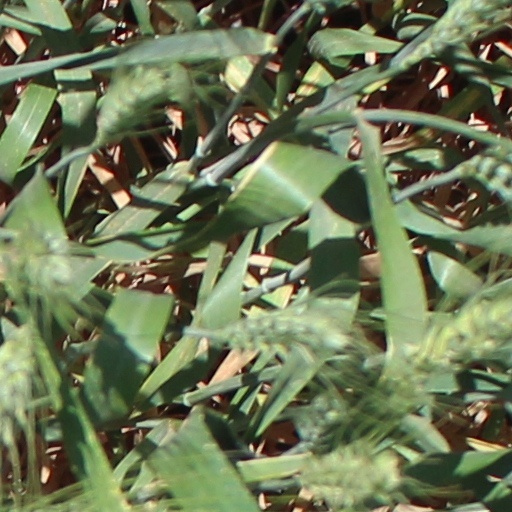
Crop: wheat